Russell Aitken (RAF officer)

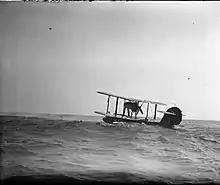
A Supermarine Walrus taxiing on the sea

In the early stages of the Battle of Britain, many British fighter pilots who bailed over the English Channel or North Sea drowned or died of exposure before being rescued by lifeboats or launches, if they were located at all. This was a significant concern for the RAF at a time when trained and experienced fighter pilots were vital to Britain's aerial defences. In July, Aitken was stationed at Gosport and observed many aerial engagements over Portsmouth and Southampton that saw aircraft being ditched in the sea. He proposed to his commander that amphibious aircraft be used in a rescue service for downed pilots as a quicker alternative to the launches that he often saw making their way to the downed pilots.